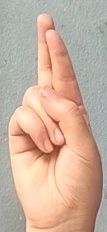
ASL sign: R